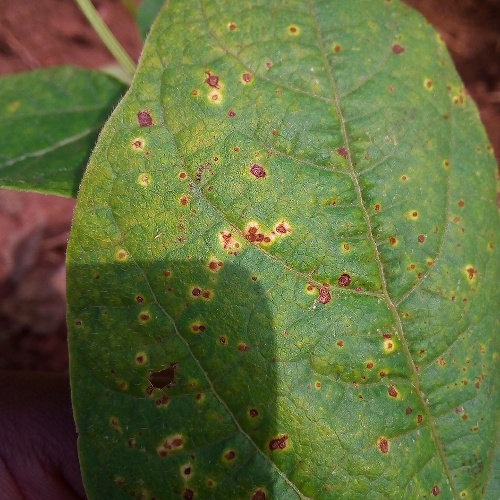
Leaf condition: bean_rust